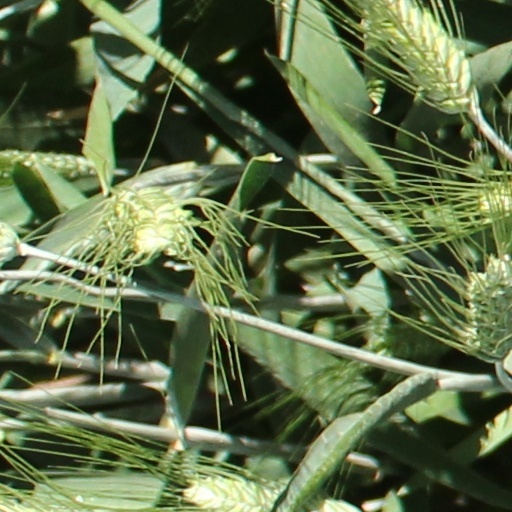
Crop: wheat